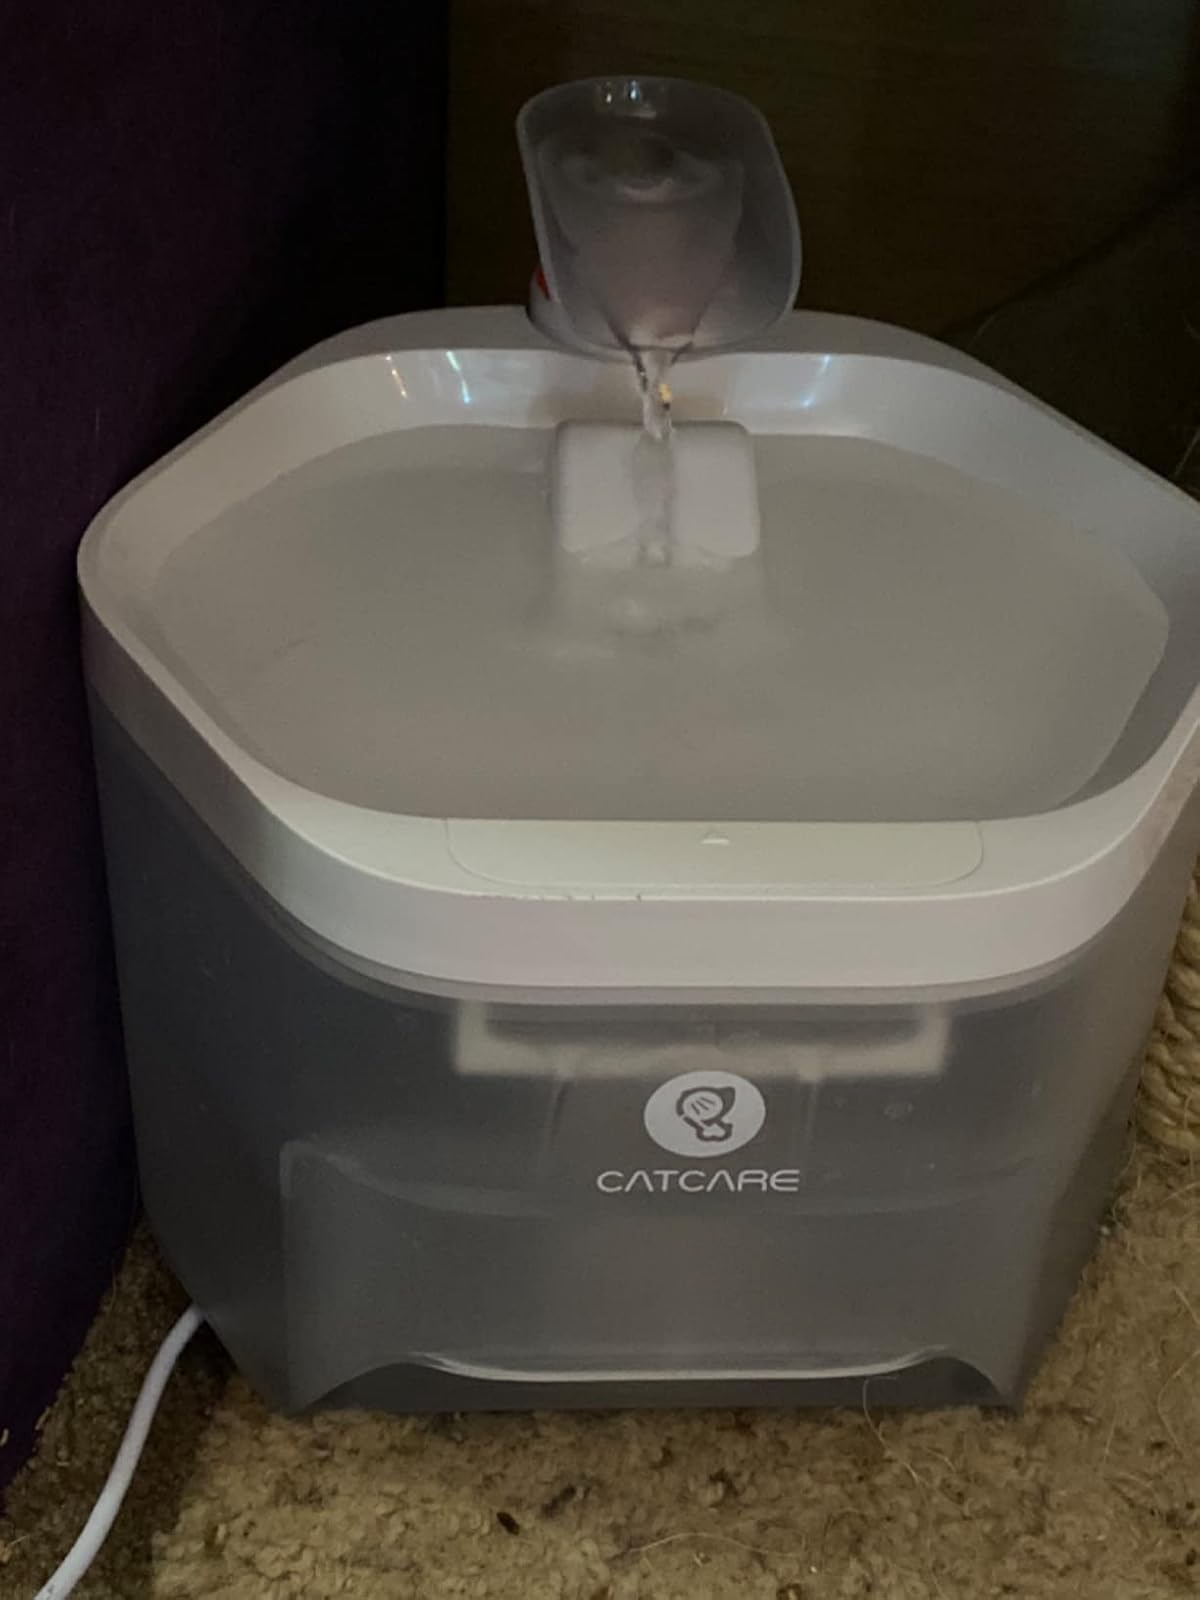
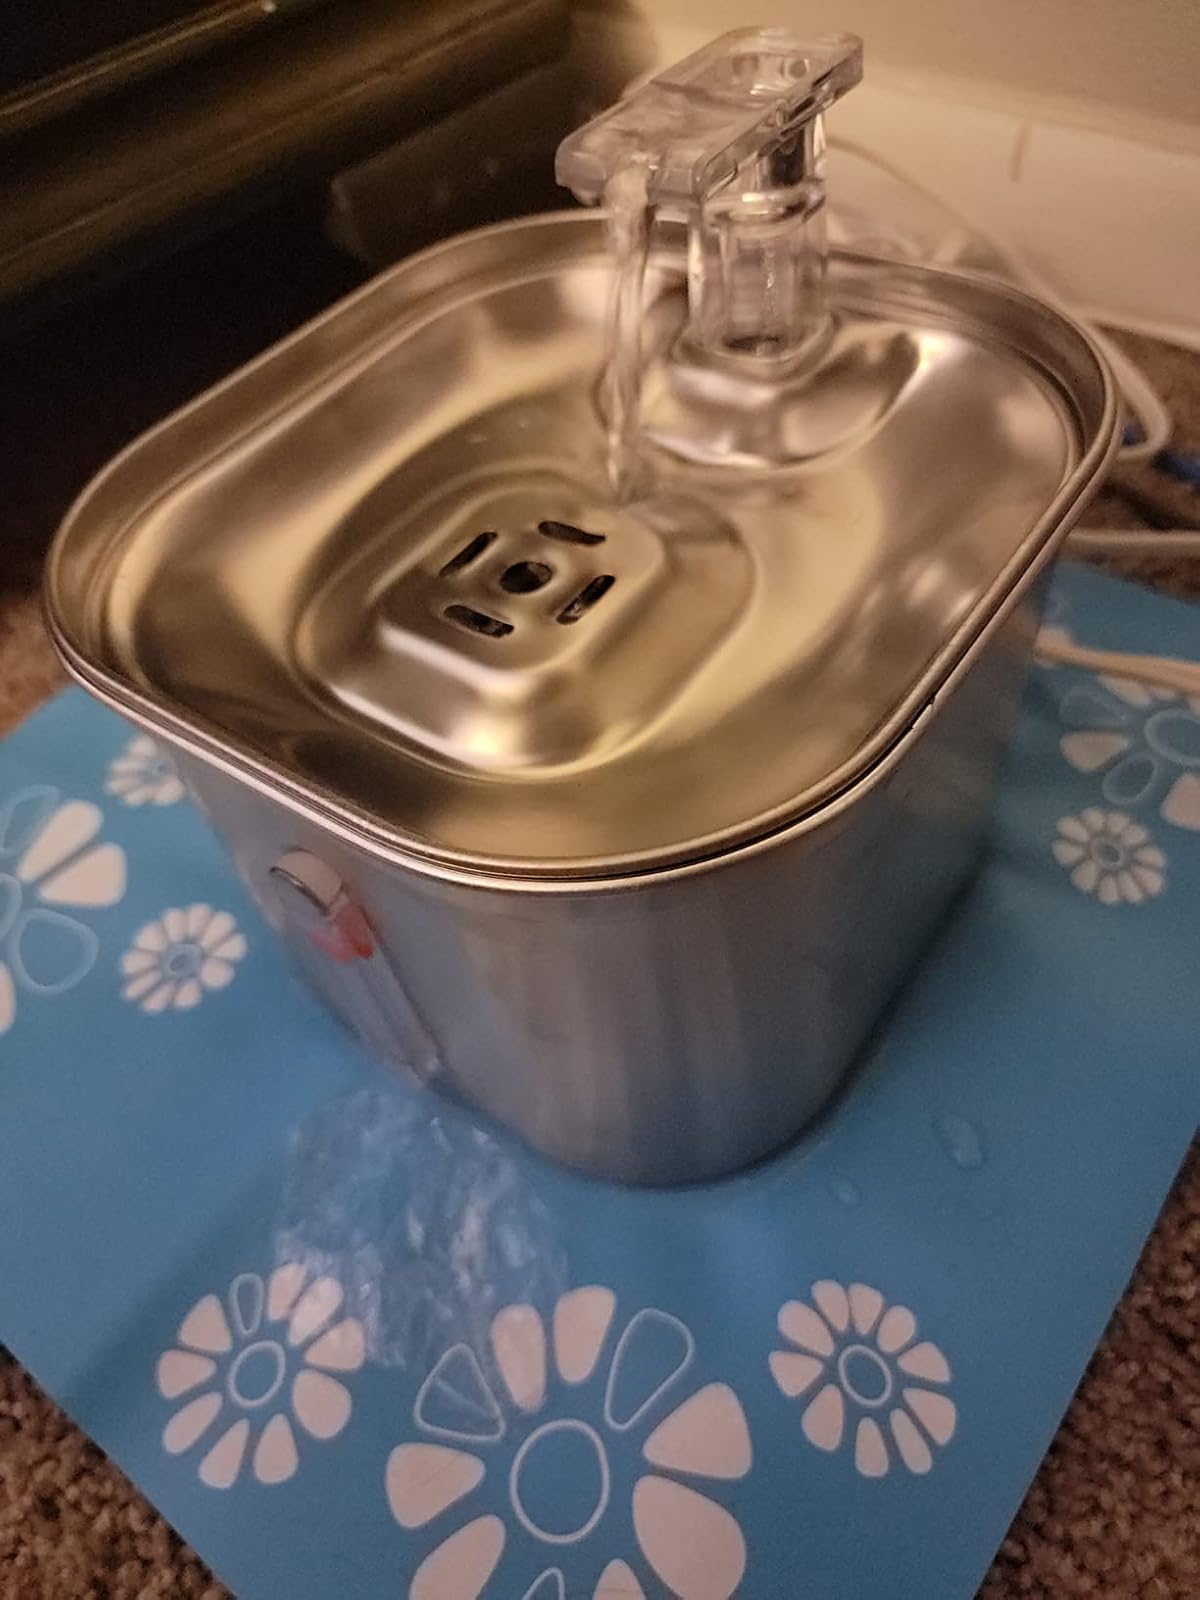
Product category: items_bowl
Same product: no